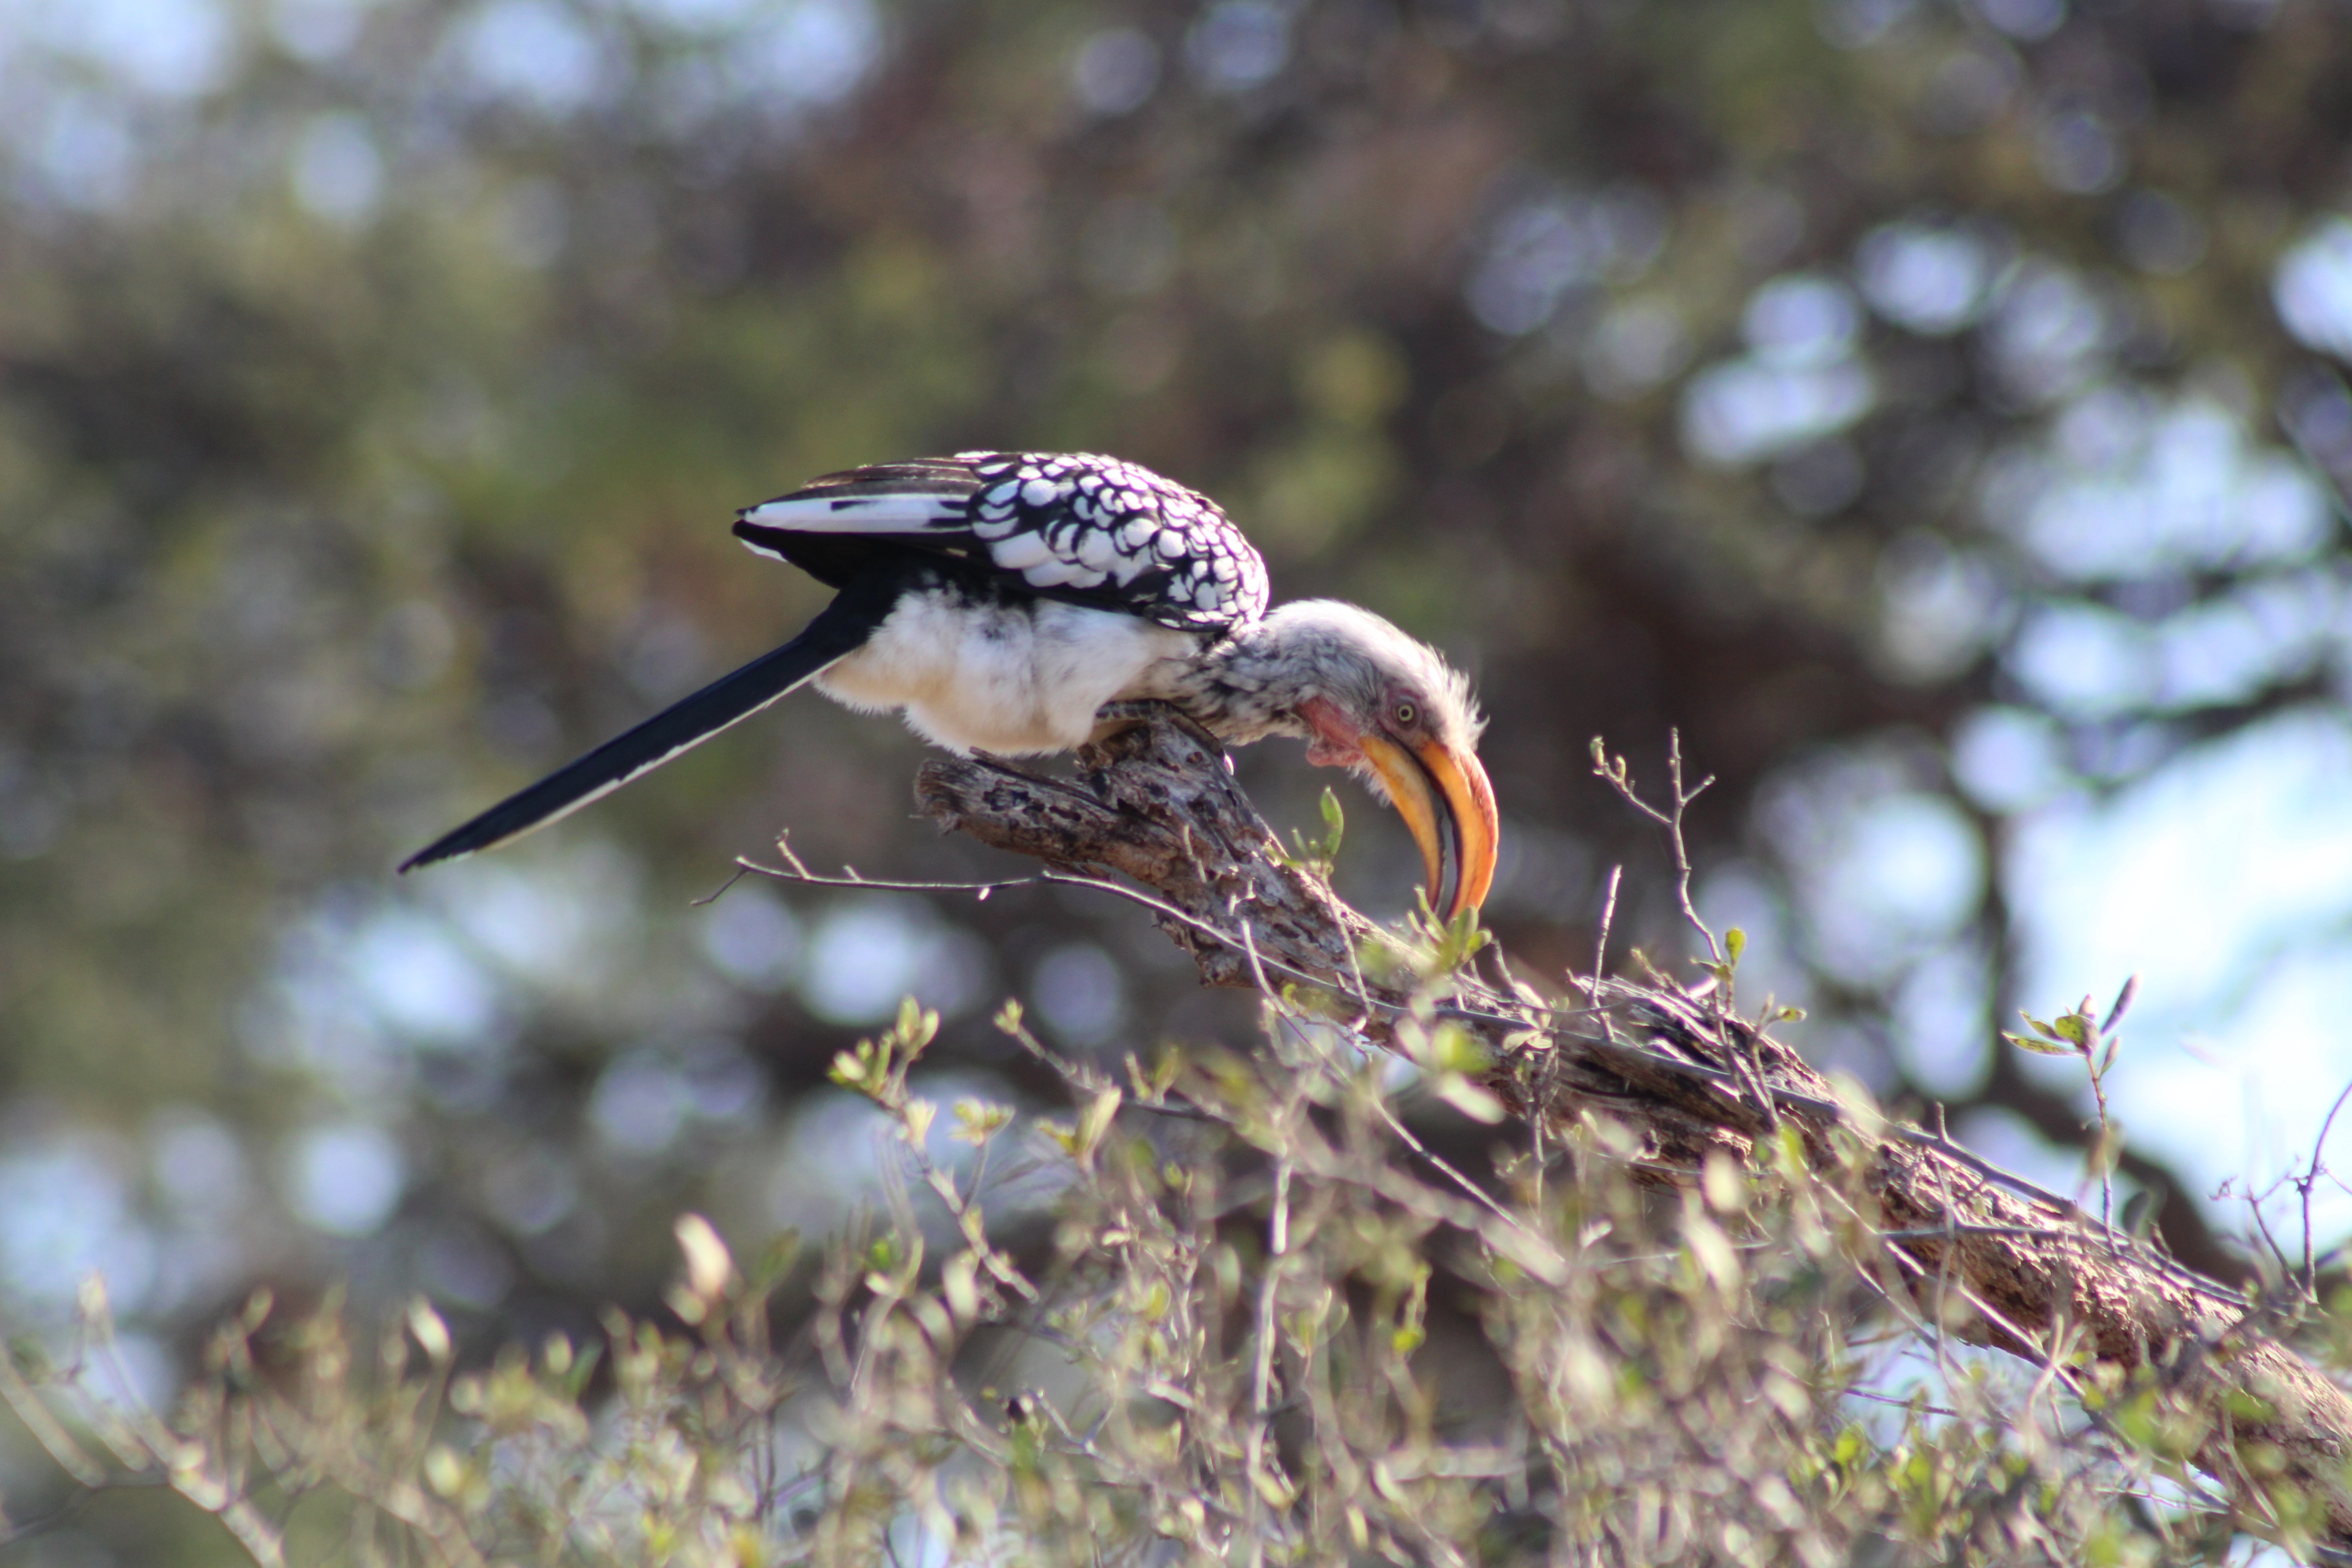
nature, branch, bird, flower, animal, wildlife, beak, africa, national park, flora, fauna, birds, vertebrate, bill, hornbill, animal world, safari, zimbabwe, large beak, perching bird